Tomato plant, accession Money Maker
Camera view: vertical (180 deg); turntable rotation: 150 degrees
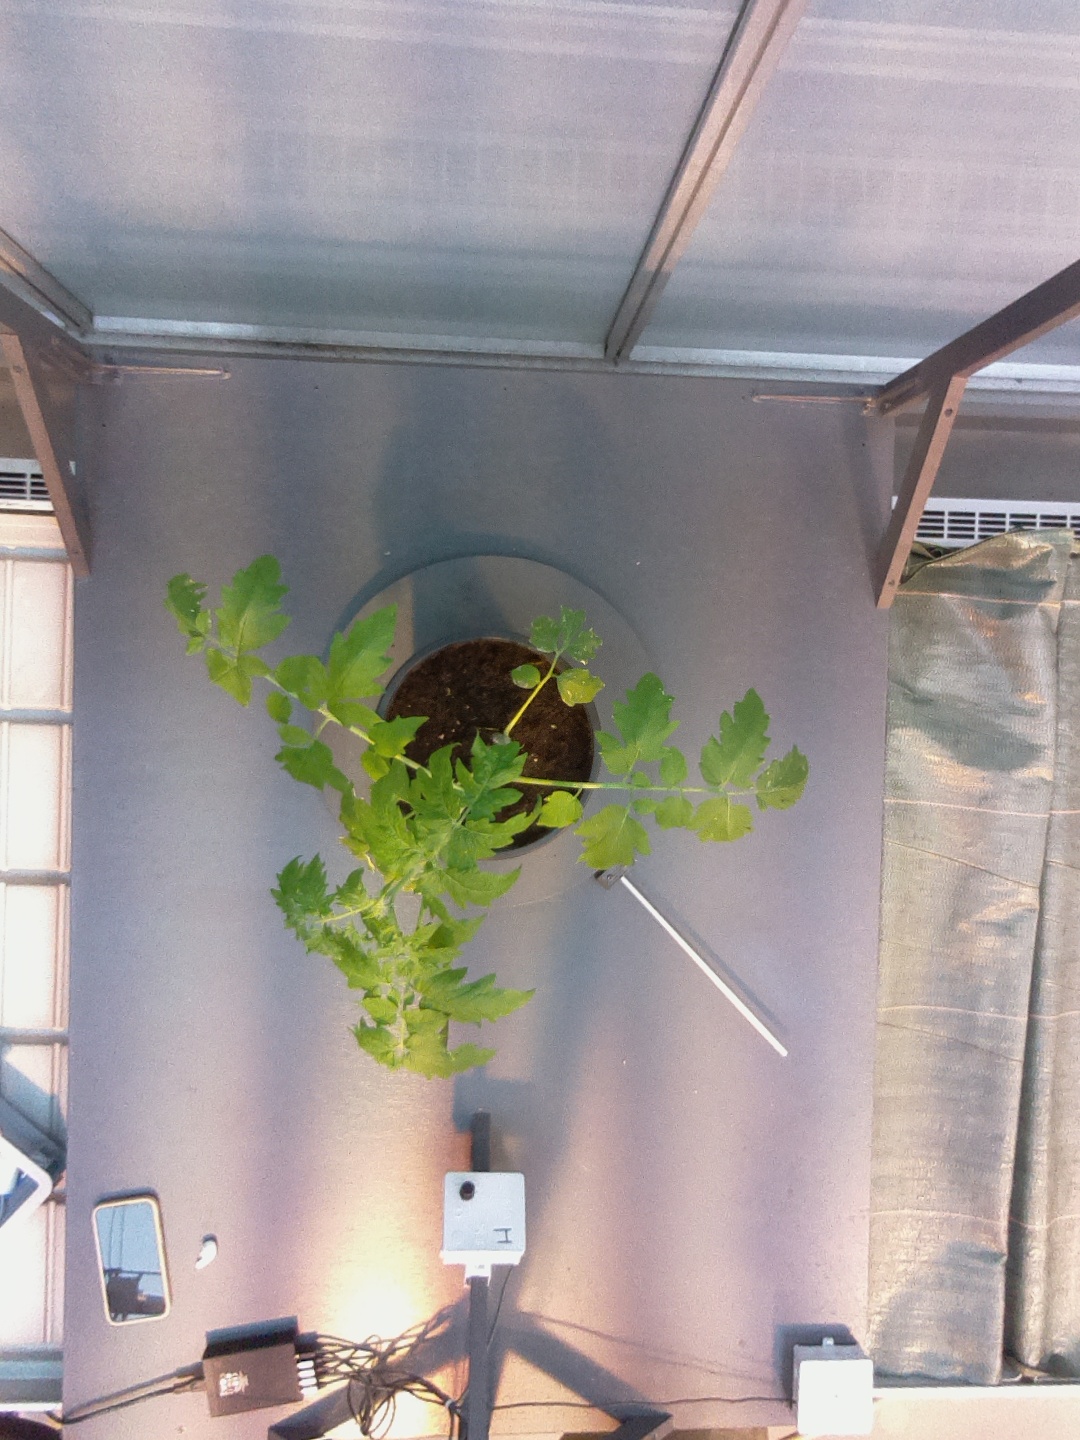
BBCH growth stage 13: 6 of true leaves visible